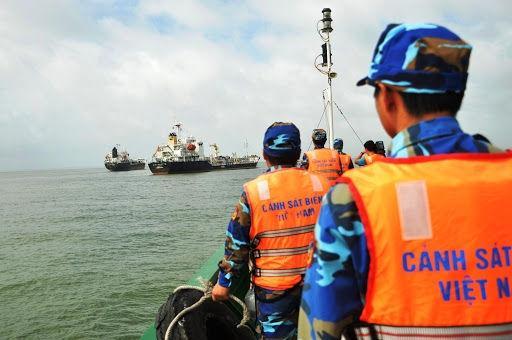
những người cảnh sát biển đang nhìn về hướng của hai con tàu ở phía xa